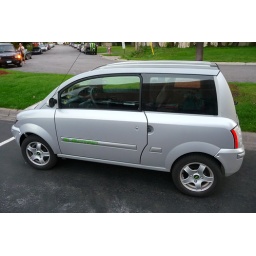
ZENN electric car spotted in a Minneapolis parking lot. They were smaller in person than I had imagined.